United States v. Vehicular Parking Ltd.

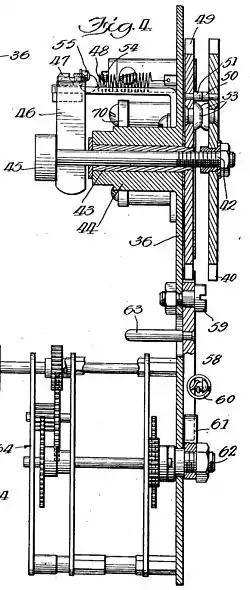
Patent illustration from pool patent on coin controlled timing mechanism

Defendants Parkrite Corp. and Dual Parking Meter Co. owned patents on parking meters and they manufactured and sold them. In 1936 defendant Joynt wrote to defendants Taylor and Symington proposing the formation of a patent pool: